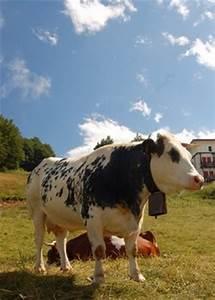
cow